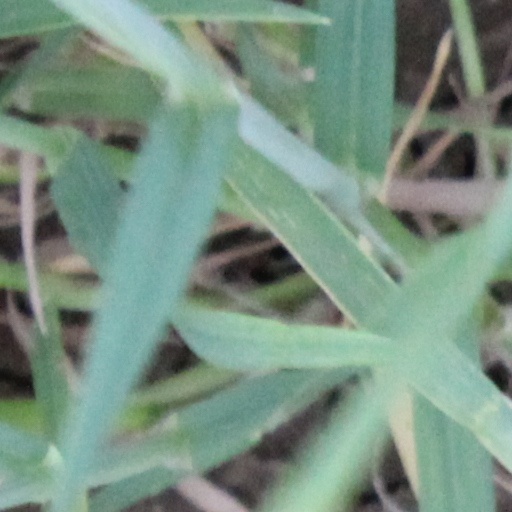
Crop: wheat